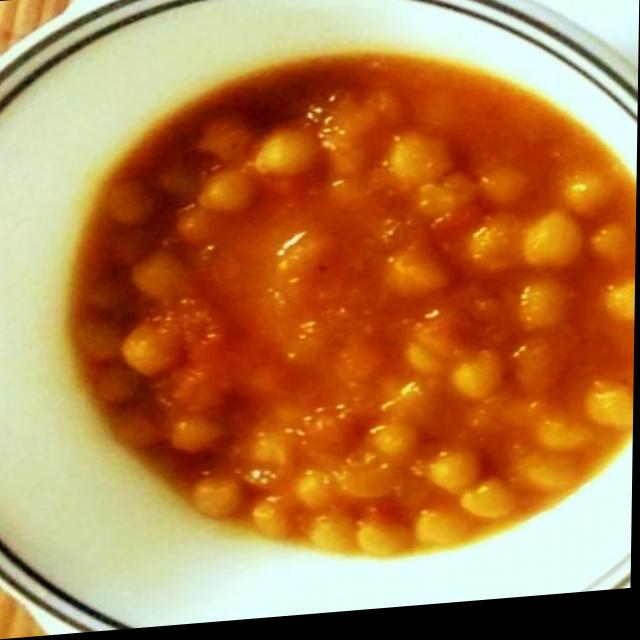
Dish: chole